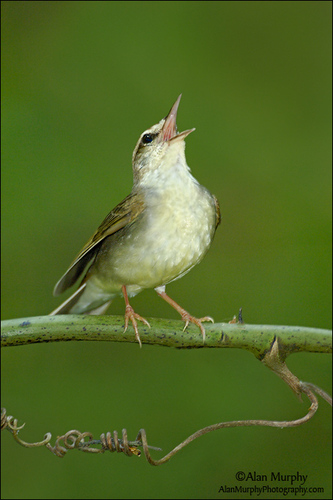
this small bird has an iridescent quality to its white belly and has orange/brown legs with green/brown wings.
a small sized bird that has a cream belly and a short pointed billthe bird has a white body with a small beak and orange tarsals.
this bird has a speckled belly and breast with a short pointy bill.
this bird is white and brown in color with a pointy beak, and black eye rings.
this bird has wings that are brown and has a white belly
this bird has wings that are black and has a white belly
this small bird has a white breast and throat with a pointed beak.
a light brown bird with a white belly and throat with a thin, long, brown bill.
this bird has a white belly, white breast, and a pointed bill.
Species: Swainson Warbler